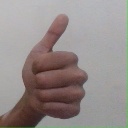
अक्षर: थ